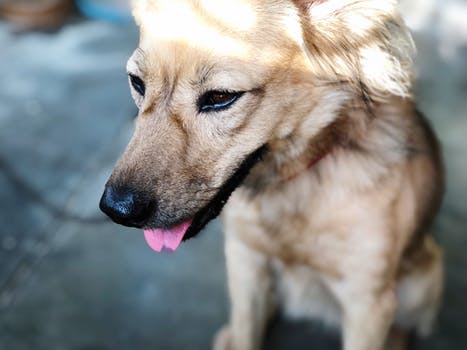
Label: No Watermark